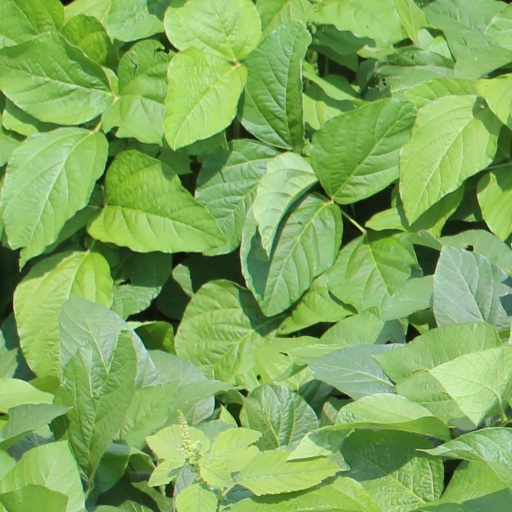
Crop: soybean